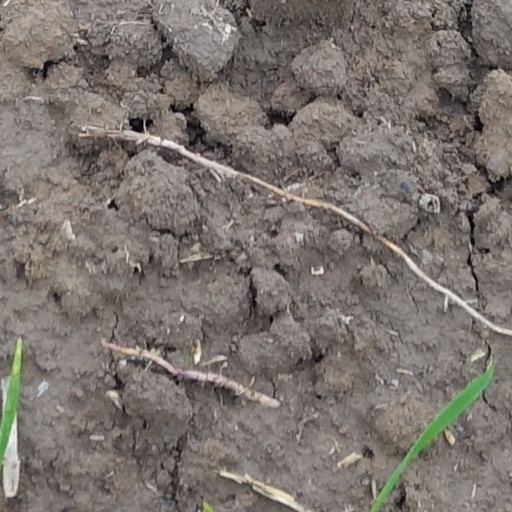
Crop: wheat